List of the Cenozoic life of Utah

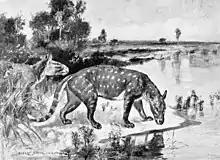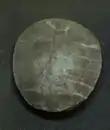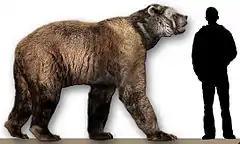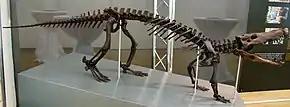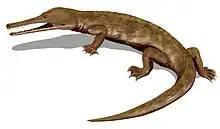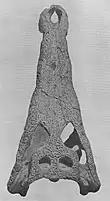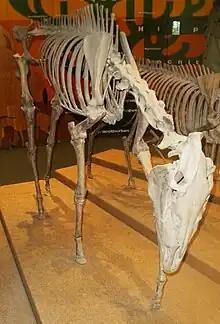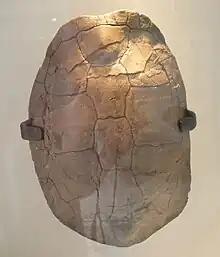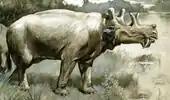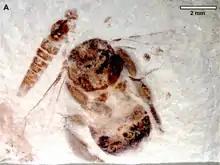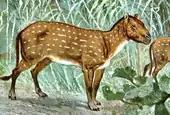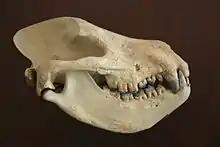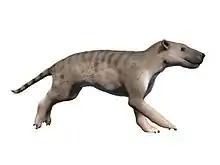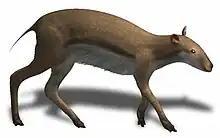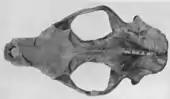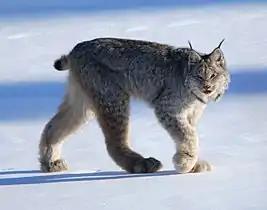
Life restoration of the Eocene-Oligocene even-toed ungulate "Agriochoerus"
Fossilized shell of the Eocene-Oligocene turtle "Anosteira"
Restoration of an "Arctodus", or short-faced bear, with a human to scale
Fossilized skeleton of the Eocene crocodilian "Boverisuchus"
Life restoration of the Late Cretaceous-Eocene choristoderan reptile "Champsosaurus"
Fossilized skull of the Eocene crocodilian "Crocodylus acer"
Mounted fossilized skeleton of the Miocene-Pliocene horse "Dinohippus"
Fossilized shell of the Eocene turtle "Echmatemys"
Life restoration of a pair of the Eocene uintathere mammal "Eobasileus". Charles R. Knight (1890s).
Fossil of the Eocene bee "Euglossopteryx"
Life restoration of the Eocene horse "Eohippus". Heinrich Harder (1920).
Fossilized skull of the mesonychian mammal "Harpagolestes"
Life restoration of the Eocene-Miocene creodont mammal "Hyaenodon"
Life restoration of the Eocene-Oligocene even-toed ungulate "Leptomeryx"
Top view of a fossilized skull of the Eocene creodont mammal "Limnocyon"
A living "Lynx"
Life restorations of a "Mammut americanum", or American mastodon (right), and a "Mammuthus primigenius", or wooly mammoth (left)
Life restoration of the Eocene mammal "Mesonyx"
Life restoration of the Paleocene-Eocene mammal "Miacis"
A living "Neogale vison", or American mink
Mounted fossilized skeleton of the Eocene primate "Notharctus tenebrosus"
A living "Odocoileus" deer
Fossilized skeleton of the Pliocene-Pleistocene ground sloth "Paramylodon"
Fossilized mandible of the Eocene-Miocene mammal "Peratherium"
A living "Pinus", or pine tree
Life restoration of the Paleocene-Eocene waterfowl "Presbyornis"
Restorative models in multiple views of the Eocene brontothere "Protitanotherium" (figure 3)
Illustration of a fossilized skull of the Eocene camel "Protylopus"
Fossilized skeleton of the Eocene creodont mammal "Proviverra"
Illustration of a fossilized skull of the Paleocene multituberculate mammal "Ptilodus"
A living "Rhinoclemmys", or Neotropical wood turtle
Fossilized skeleton of the Eocene monitor lizard "Saniwa"

"Rhinoclemmys" – report made of unidentified related form or using admittedly obsolete nomenclature